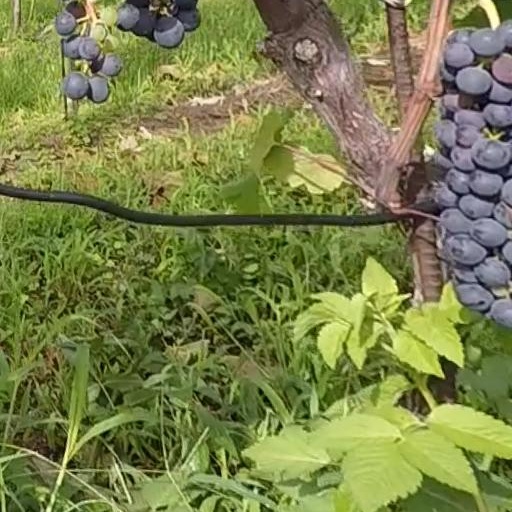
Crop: grape